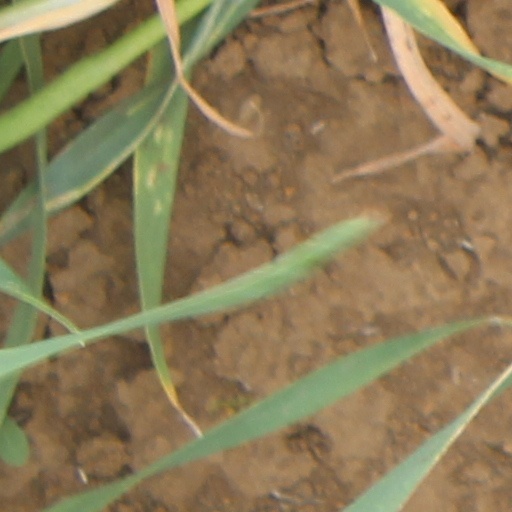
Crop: wheat